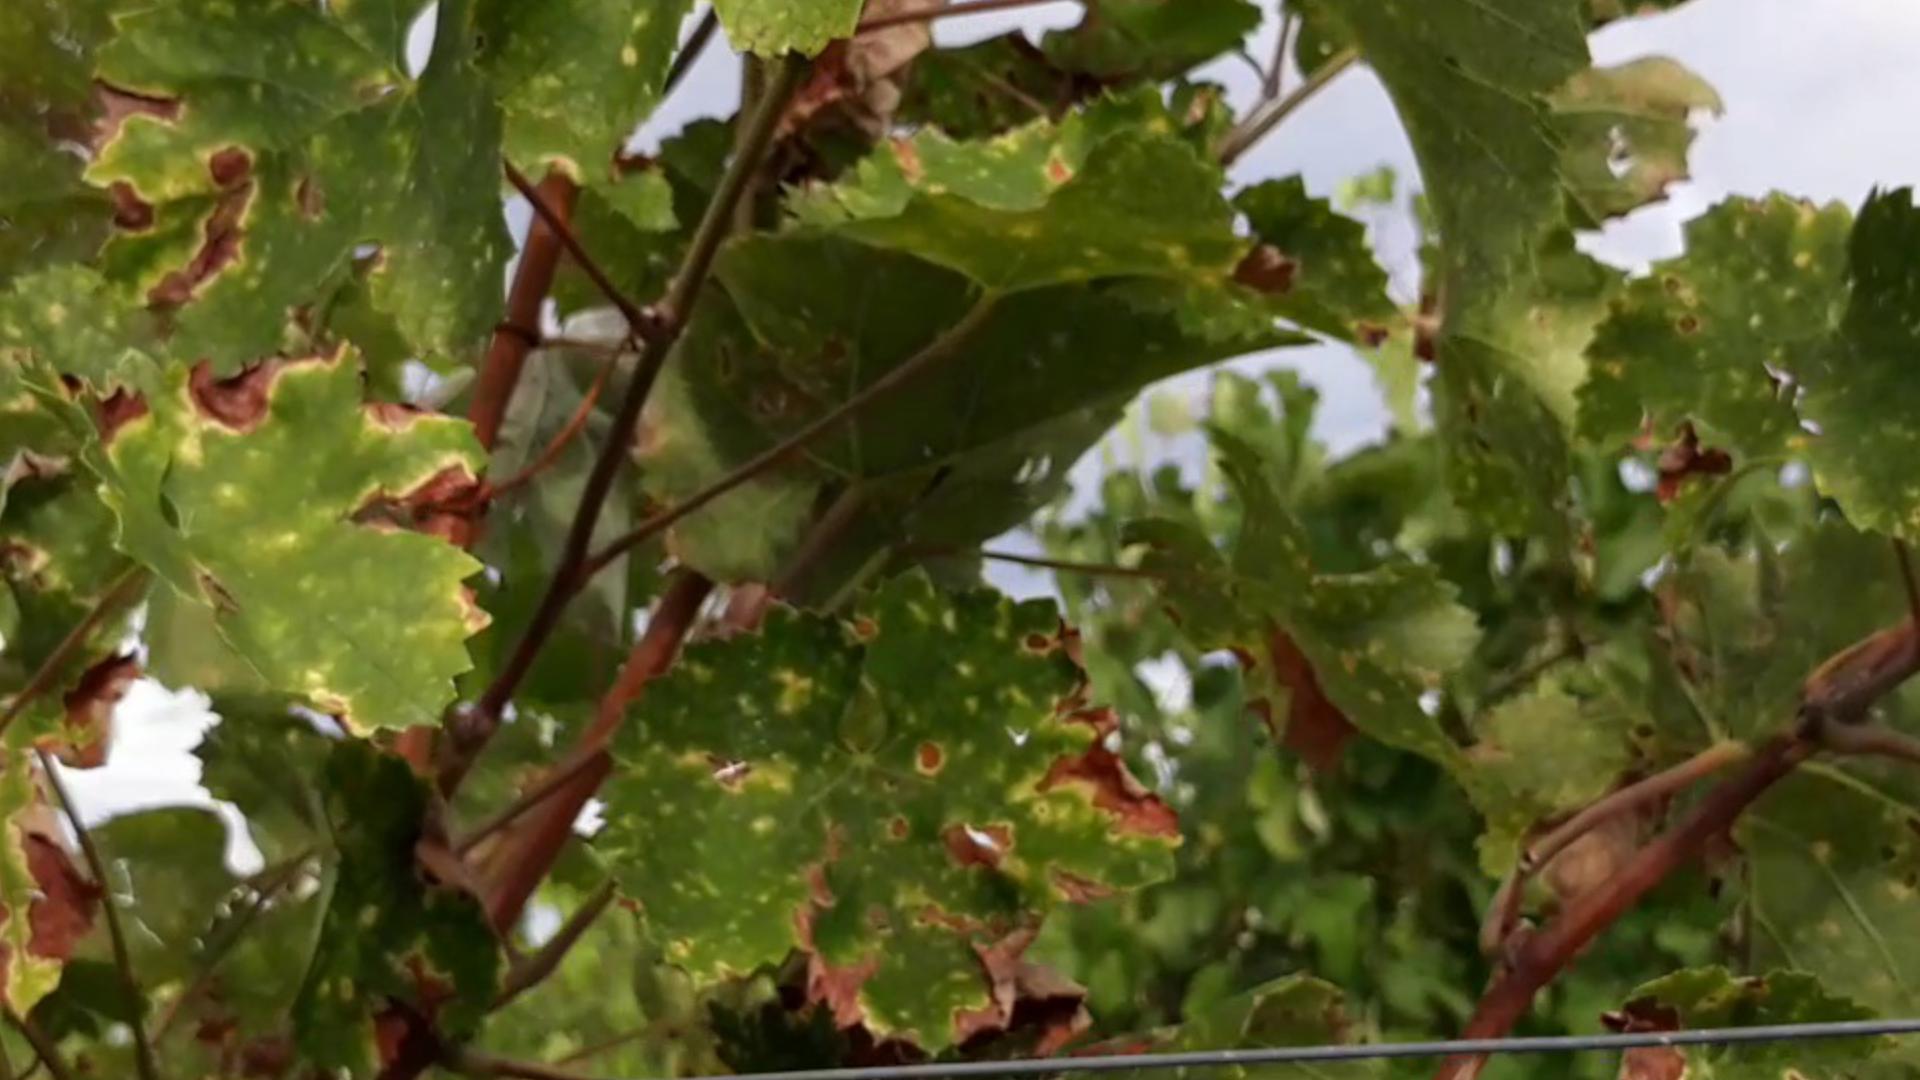
Label: esca